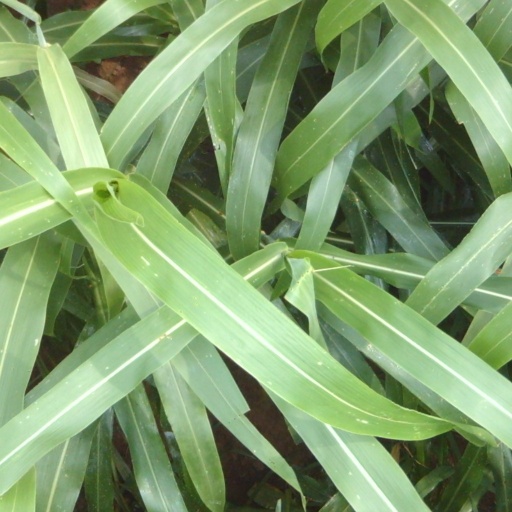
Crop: sorghum